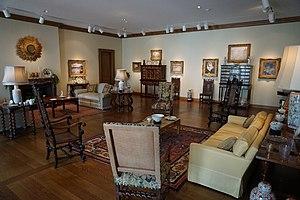
La villa La Pausa à Roquebrune-Cap-Martin, dans le département des Alpes-Maritimes, est une demeure ayant appartenu à la couturière Gabrielle Chanel. Pensée et bâtie par Coco Chanel dans les années 1930, la villa restera sa propriété jusqu'en 1953, année à laquelle elle vendra à l'éditeur hongrois Emery Reves.